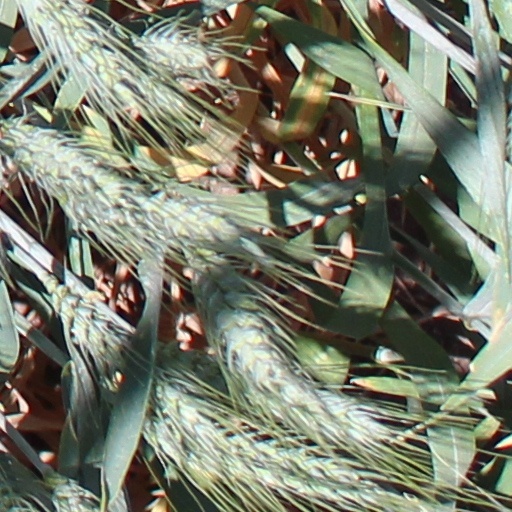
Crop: wheat